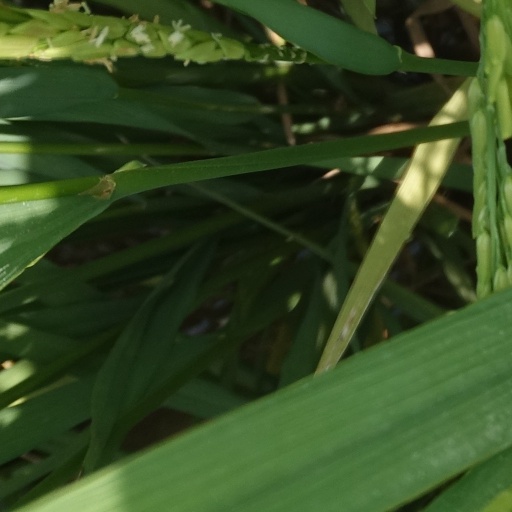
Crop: rice